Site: brandenburg
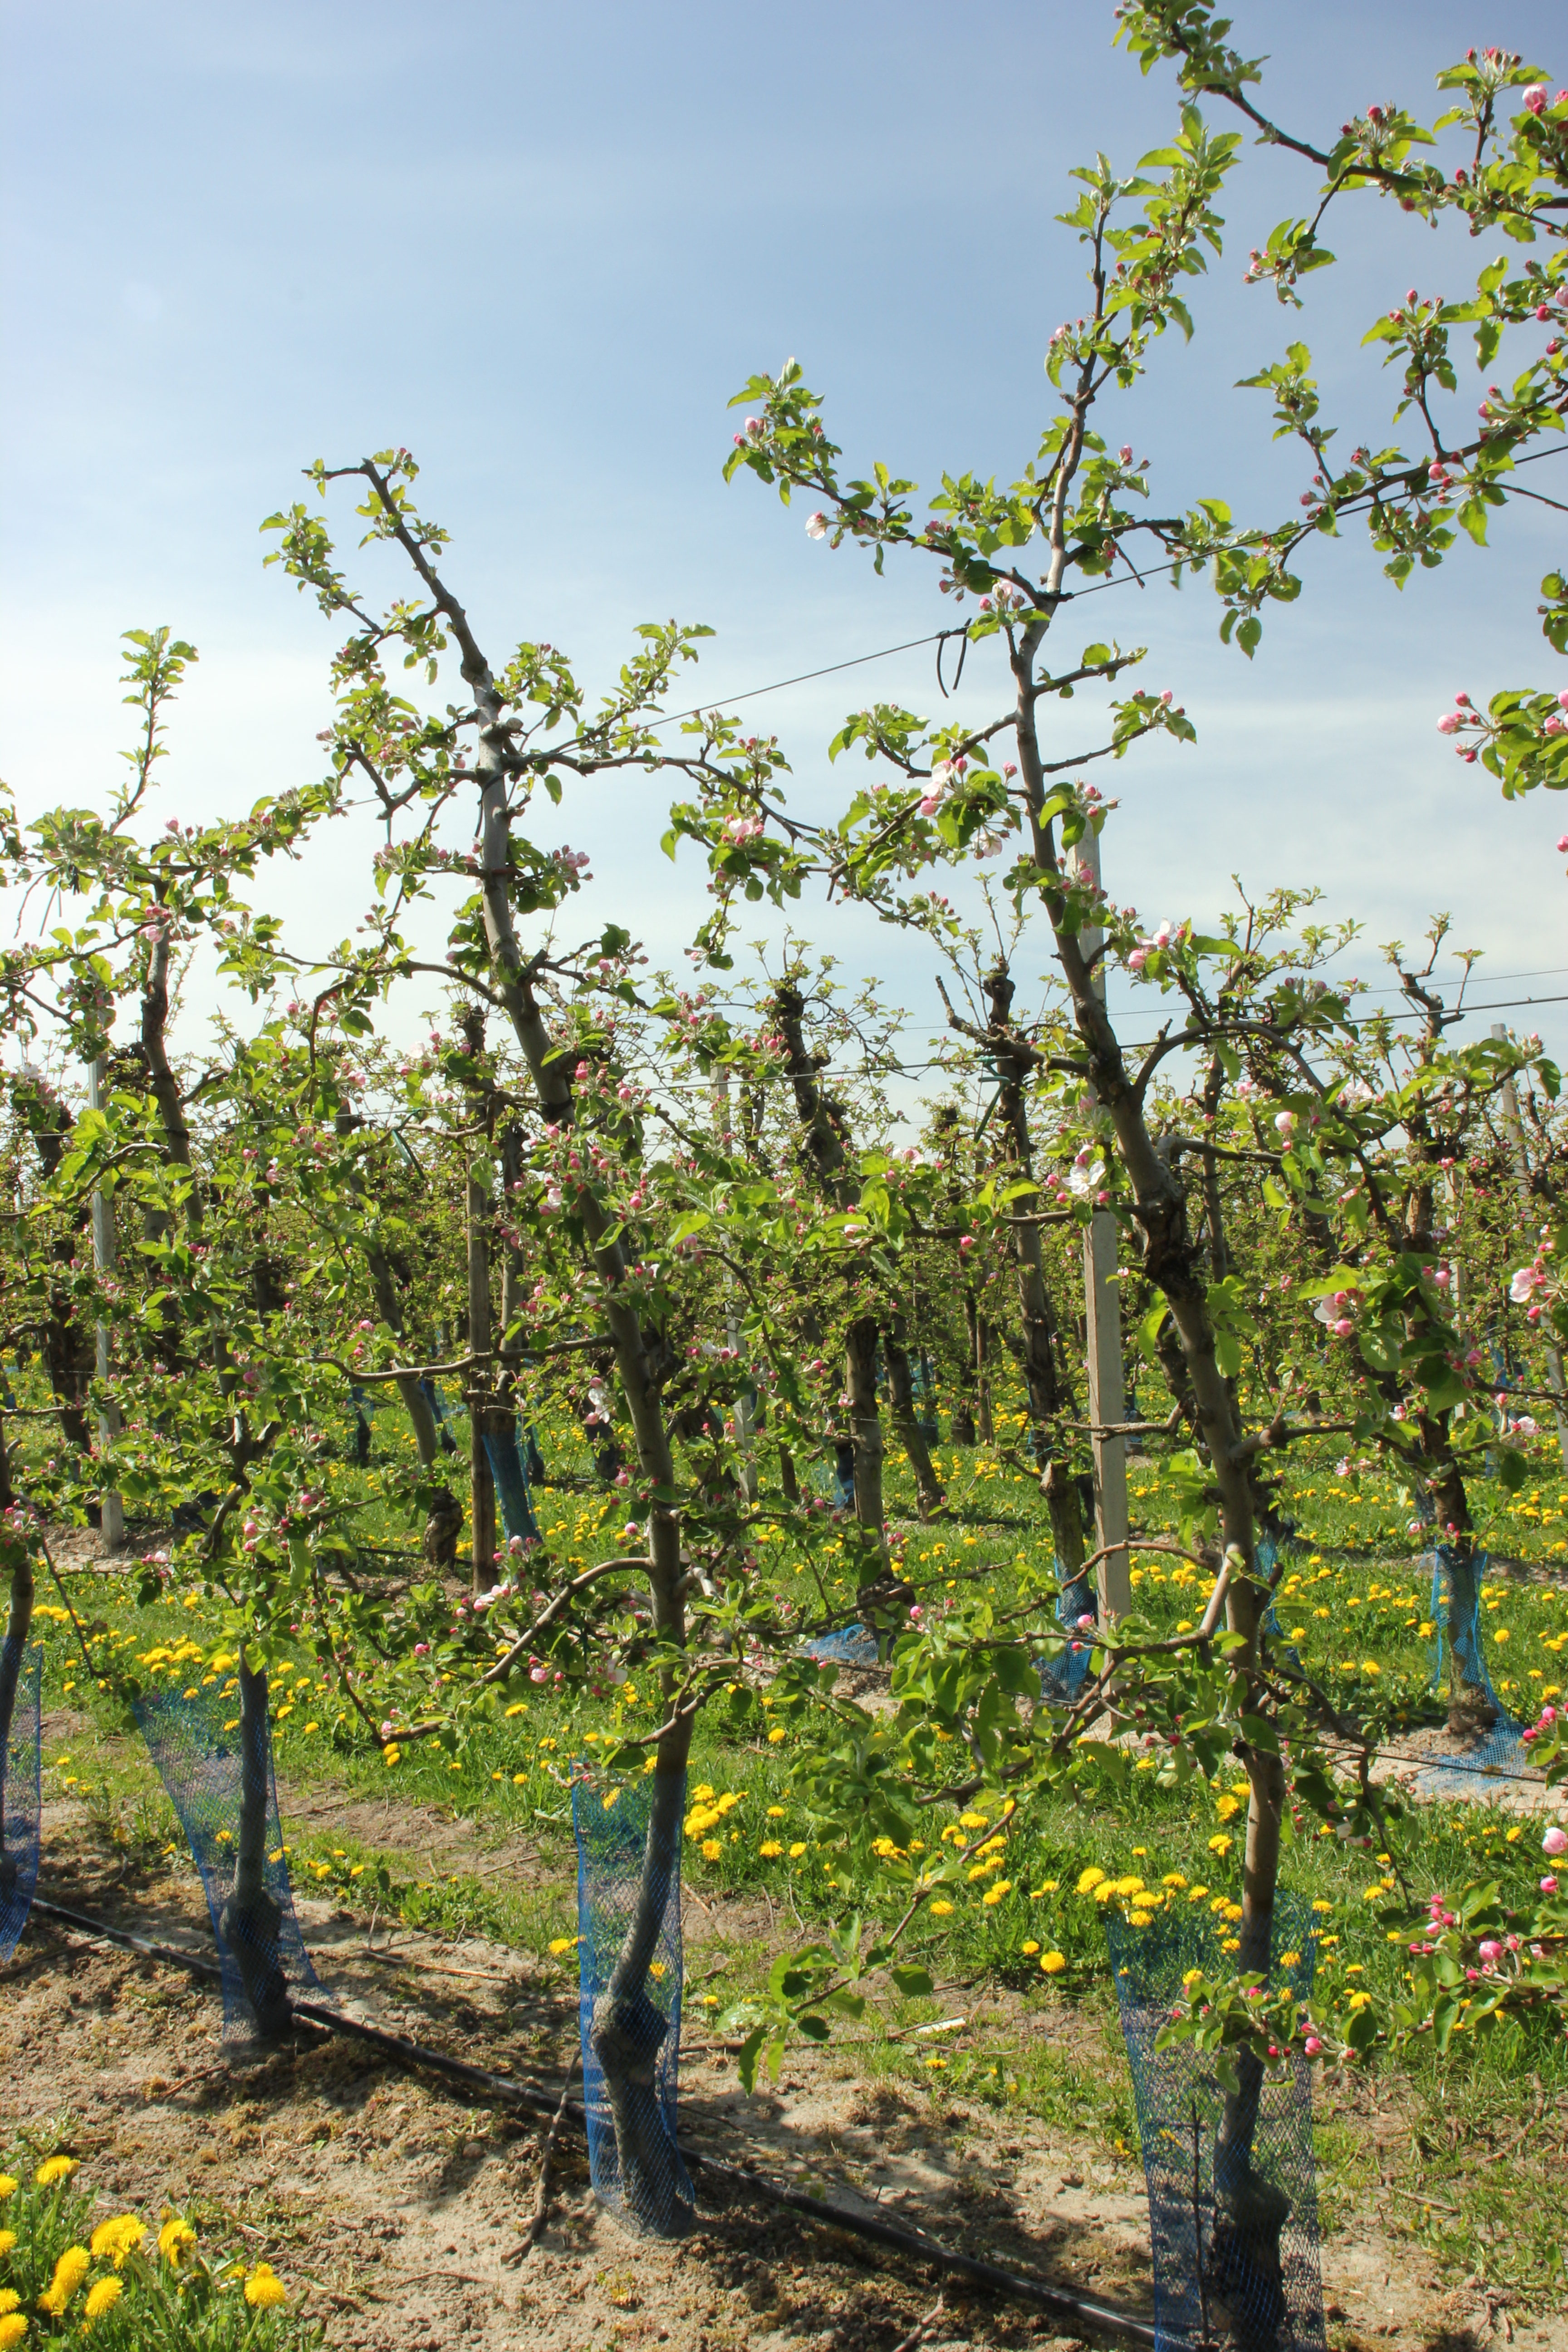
Growth stage (BBCH 57): Inflorescence emergence